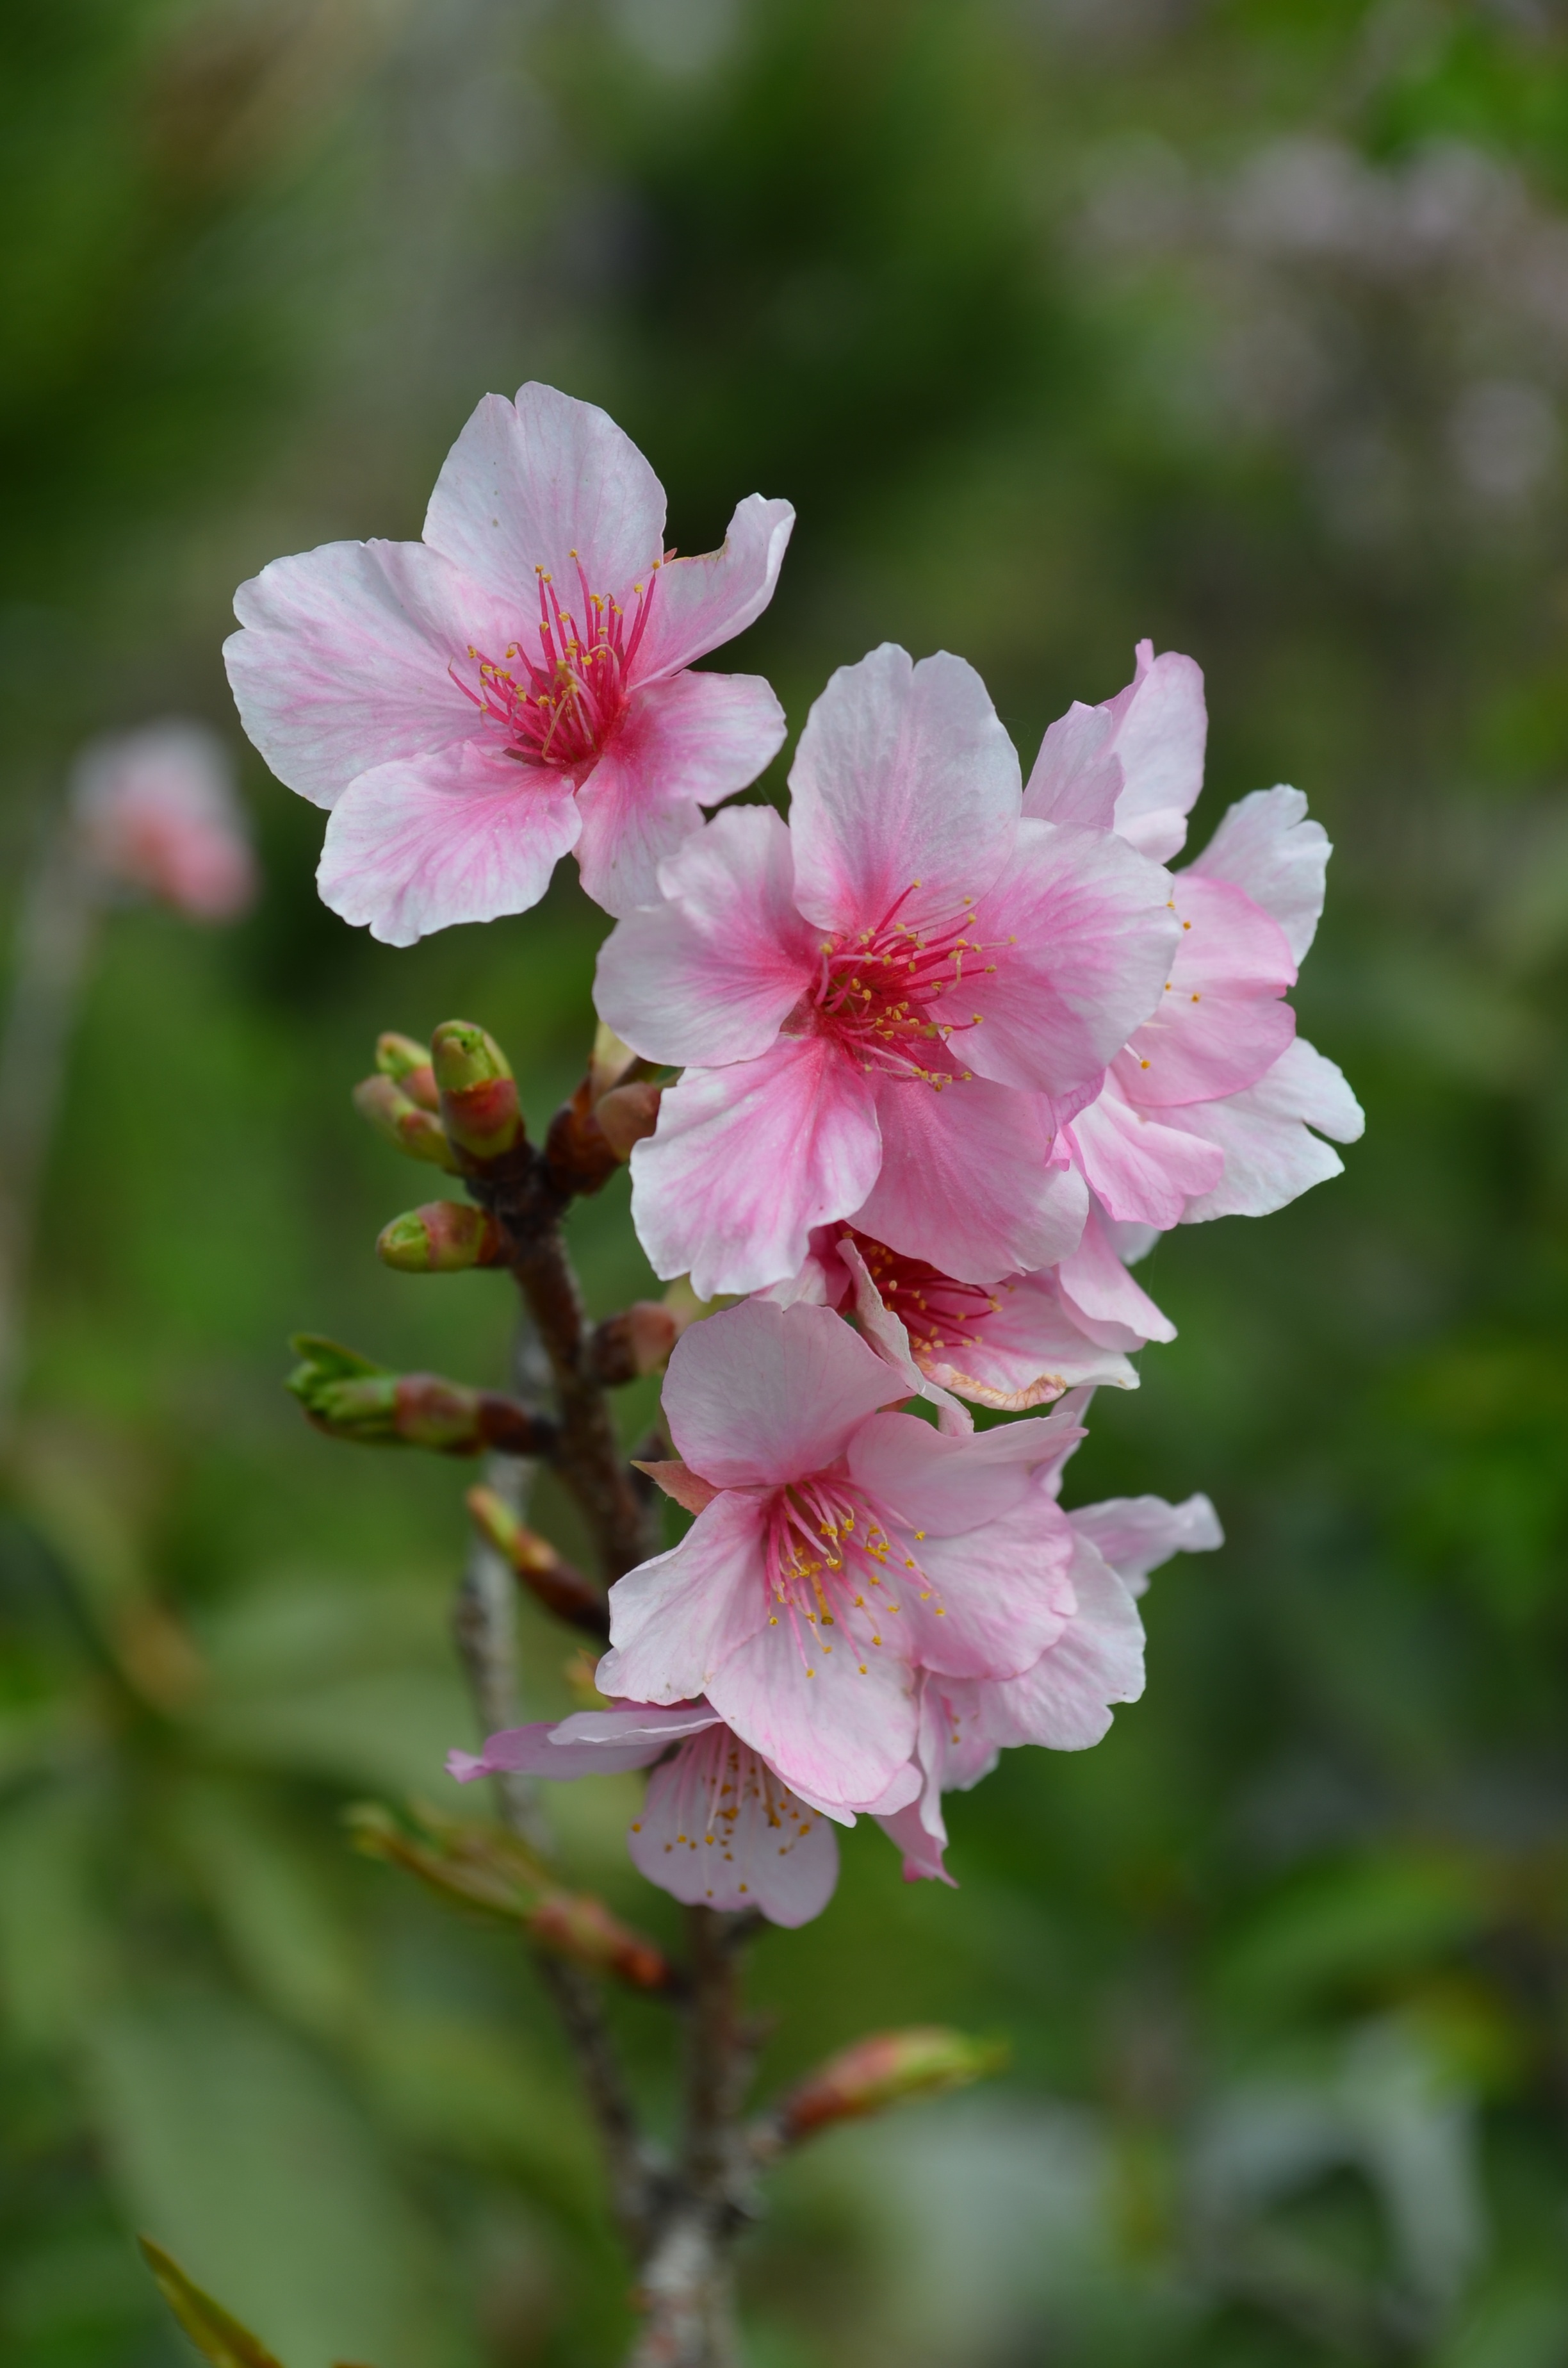
nature, branch, blossom, plant, flower, petal, spring, botany, garden, flora, wildflower, flowers, shrub, macro photography, flowering plant, cherry blossoms, land plant